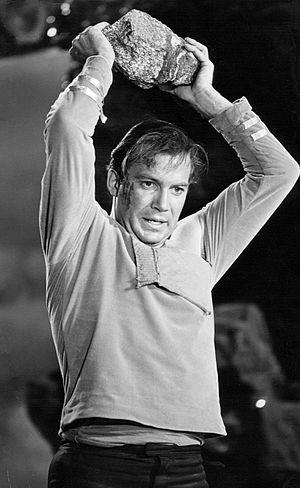
Star Trek, ou Patrouille du cosmos au Québec et sur TMC au début des années 1970, est une série télévisée de science-fiction américaine en 79 épisodes de 50 minutes, créée par Gene Roddenberry et diffusée entre le 8 septembre 1966 et le 3 juin 1969 sur le réseau NBC. Depuis Star Trek : La Nouvelle Génération, elle a été rebaptisée Star Trek: The Original Series.